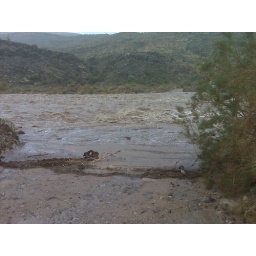
The road where we cross the river bed by the junkyard